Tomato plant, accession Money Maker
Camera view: tilt-top (135 deg); turntable rotation: 150 degrees
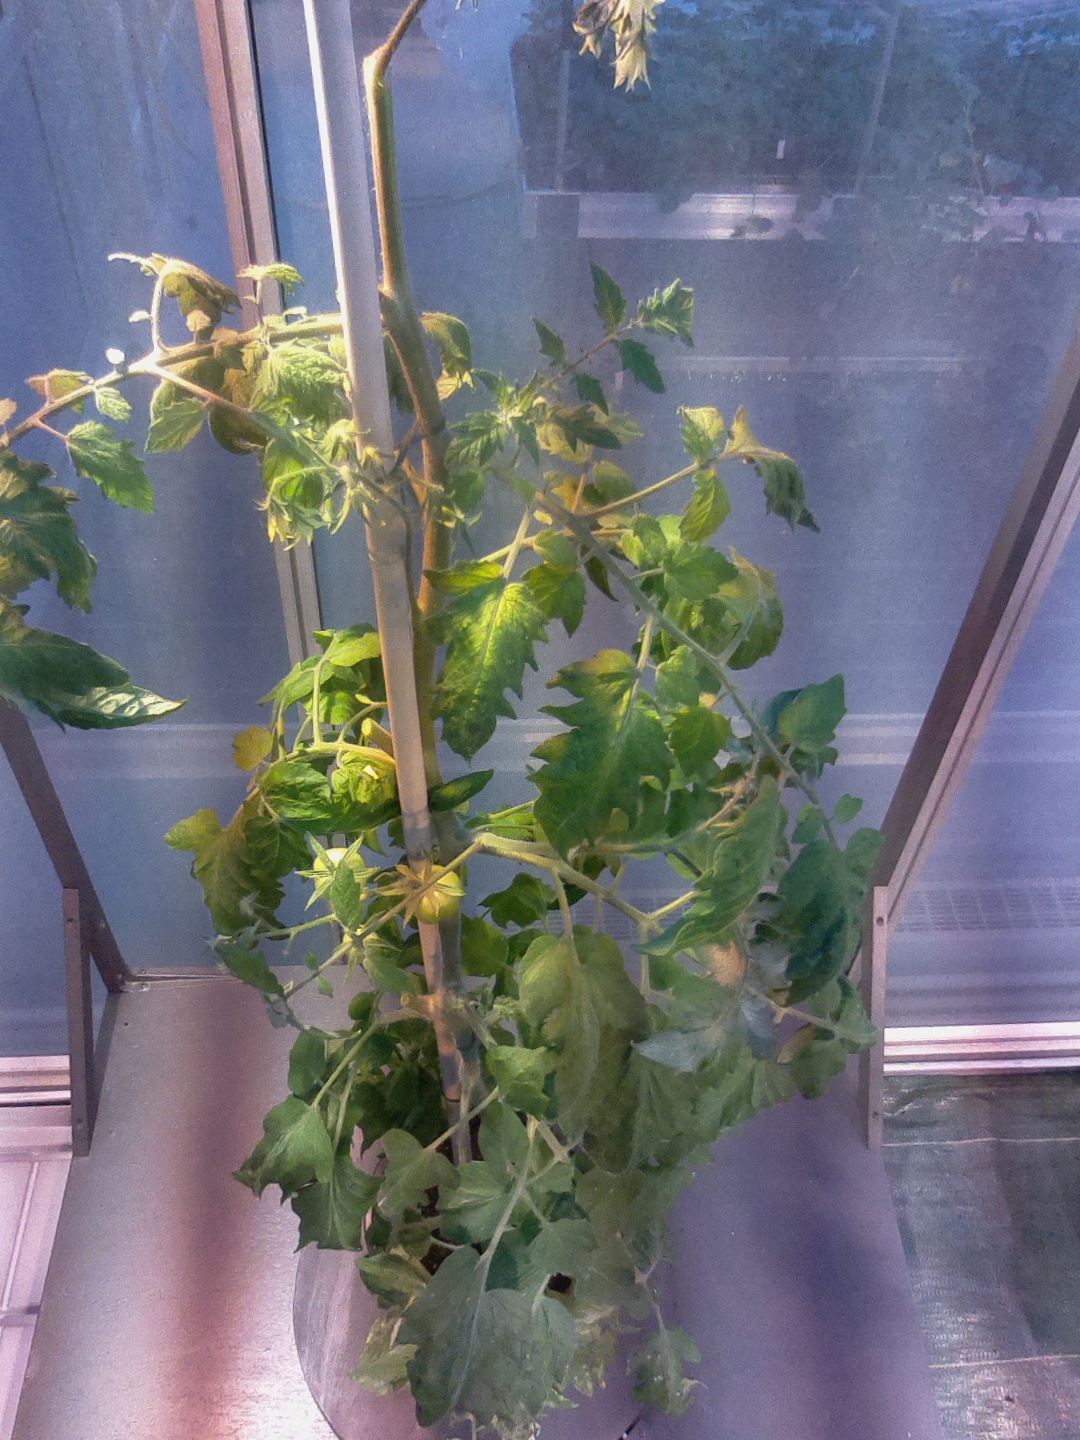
BBCH growth stage 71: 10%-20% of final fruit size